Answer in natural language. Considering the relative positions, is Book (marked C) above or below black dresser with multiple drawers (marked B)? Choose between the following options: above or below
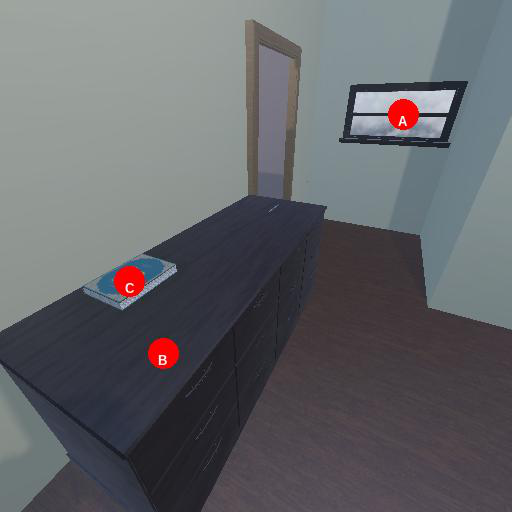
<answer>below</answer>